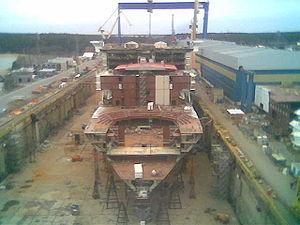
L’Independence of the Seas est un paquebot de la Royal Caribbean Cruise Line destiné aux croisières de luxe.